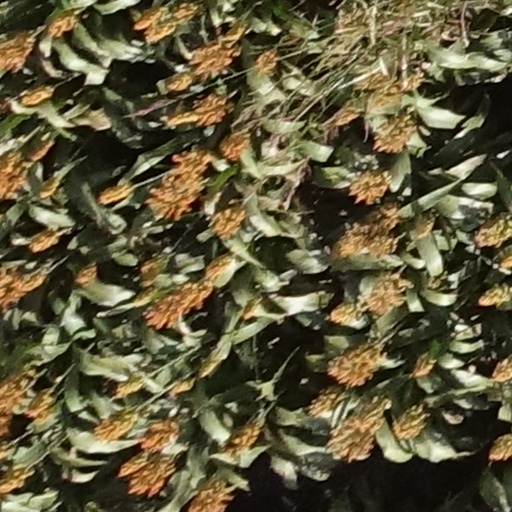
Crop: sorghum